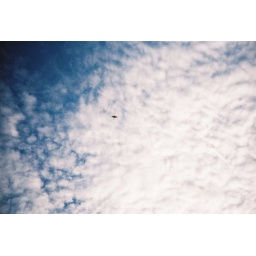
Flying under the white sky